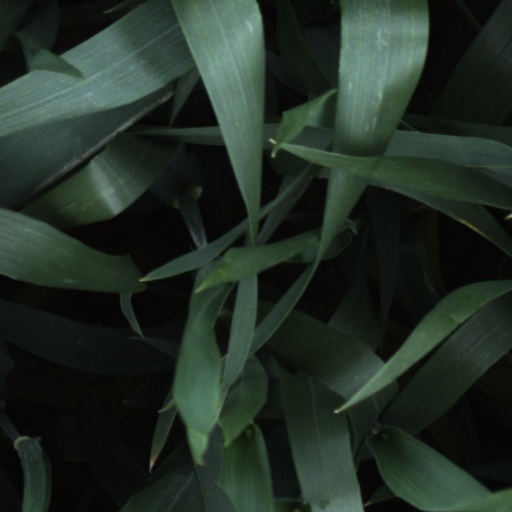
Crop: wheat